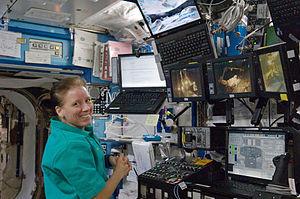
Shannon Walker, née le 4 juin 1965 à Houston au Texas, est une astronaute américaine. Après une formation en physique puis en astrophysique, elle commence sa carrière à la NASA en tant que contrôleuse de vol pour le programme de la navette spatiale américaine. Elle travaille ensuite sur la robotique à bord de la station spatiale internationale, notamment en collaboration avec l'agence spatiale russe.